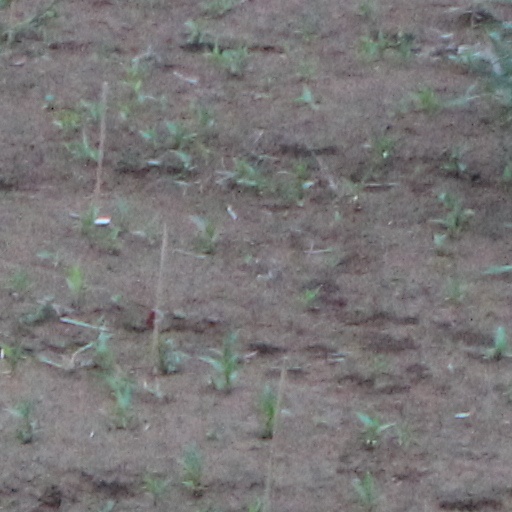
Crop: wheat